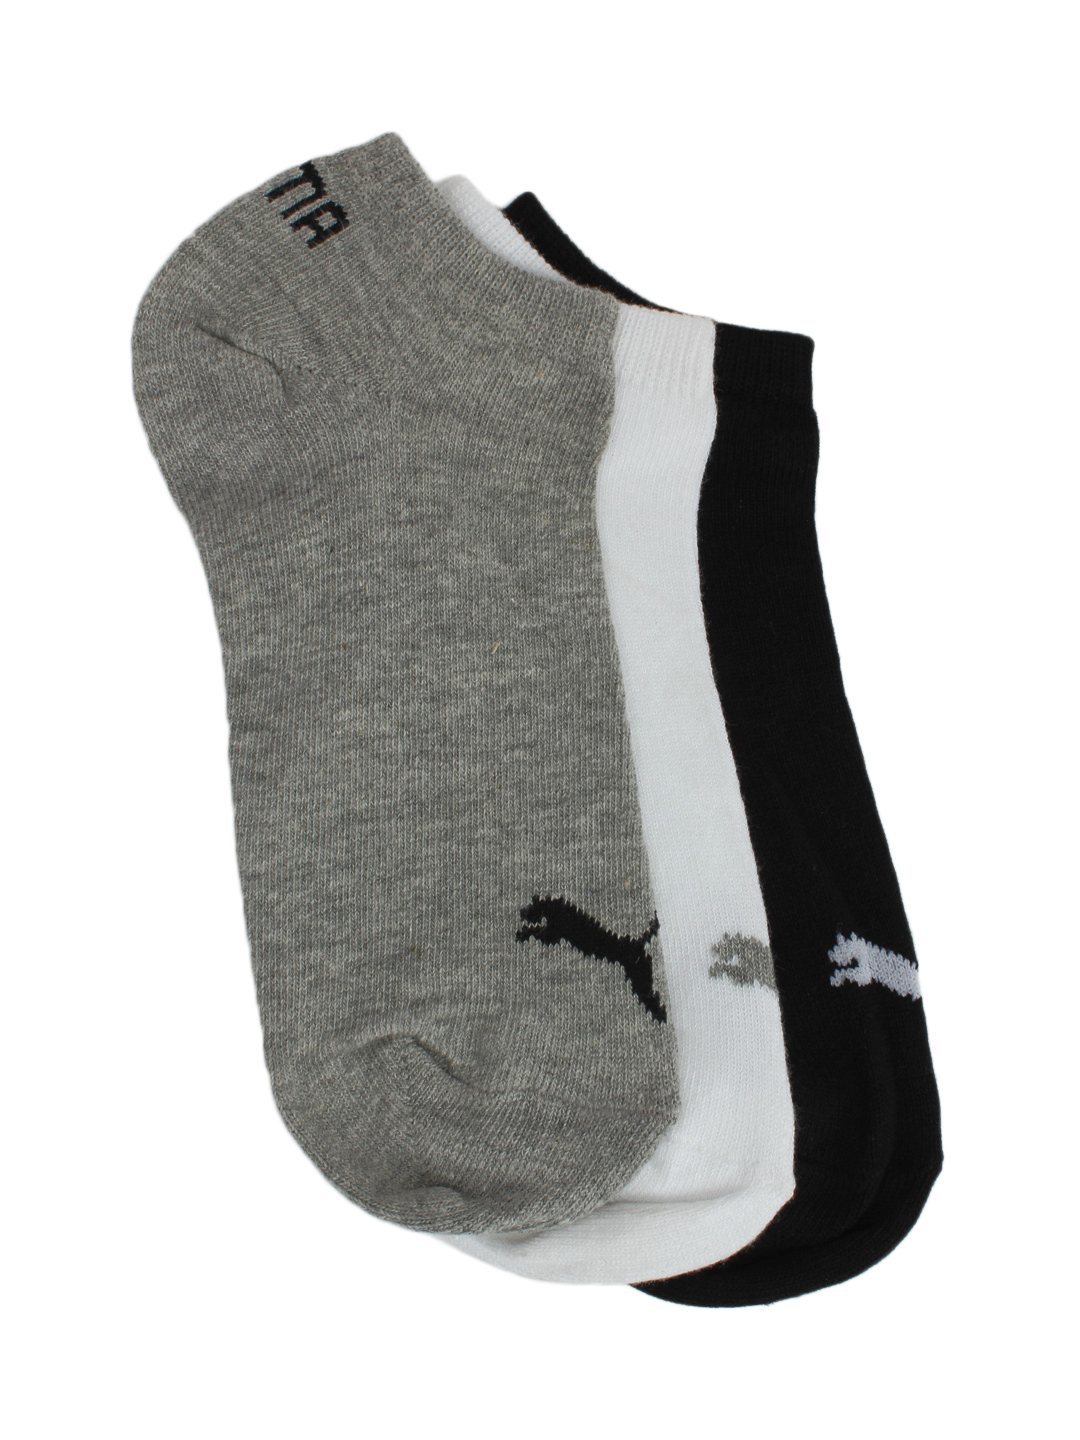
Puma Unisex Invisible Pack of 3 Socks
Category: Accessories / Socks / Socks
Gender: Unisex
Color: Grey
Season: Summer 2011
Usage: Casual